Reedham railway station (Norfolk)

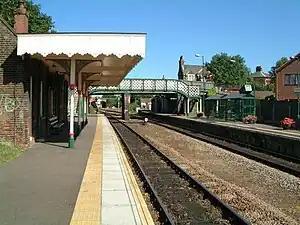
Reedham railway station in 2001, looking towards Reedham Junction

Reedham railway station is a stop on the Wherry Lines in the East of England, serving the village of Reedham, Norfolk. It is down the line from ; it is situated between to the west and, to the east, on the branch to or on the branch to . It is commonly suffixed as Reedham (Norfolk) in order to distinguish it from the station of the same name in south London. Its three-letter station code is REE.